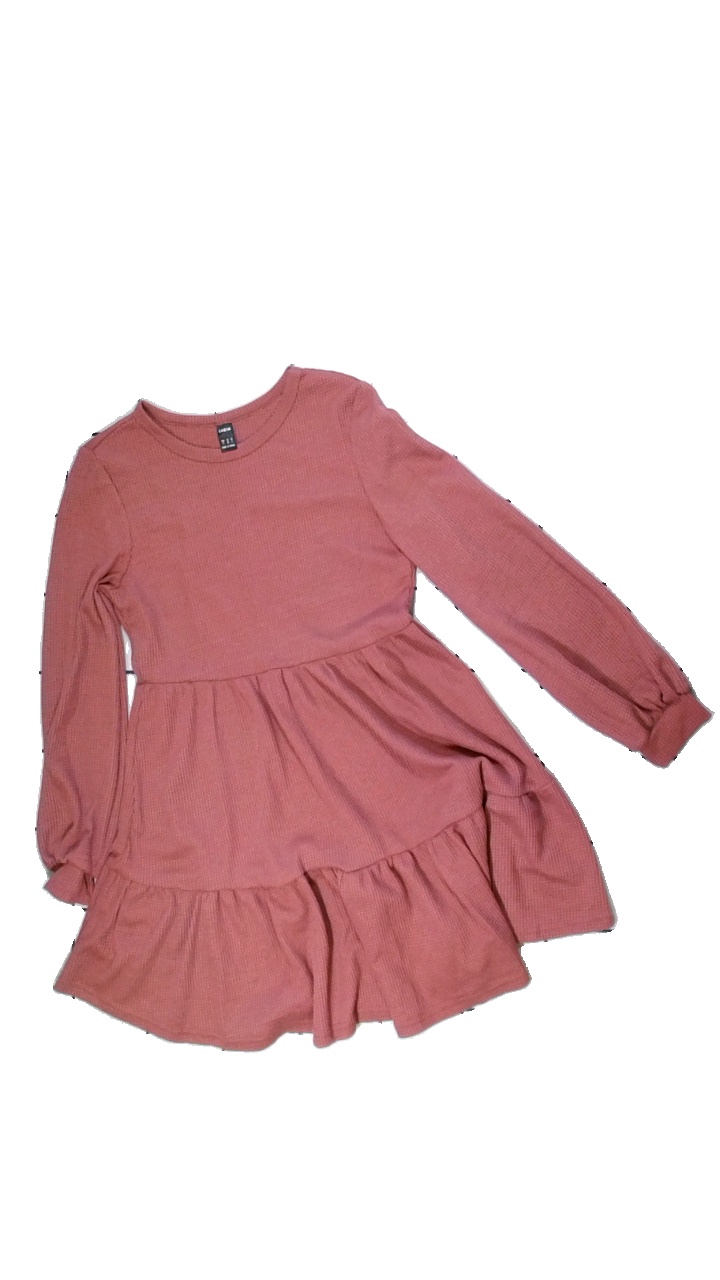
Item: Dress (Ladies)
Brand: Shein
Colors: Pink
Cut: Regular
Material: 100% polyester
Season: Summer
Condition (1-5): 5
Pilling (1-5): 5
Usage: Reuse
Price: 100-150